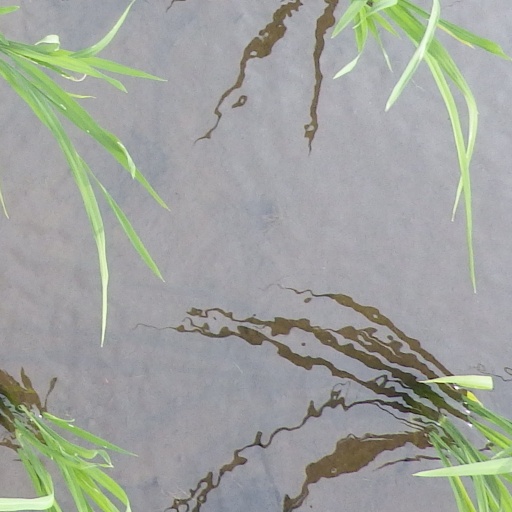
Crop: rice